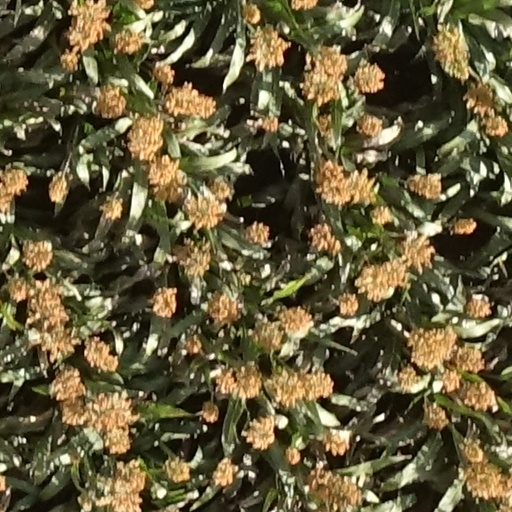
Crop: sorghum